Sunnydale Farm

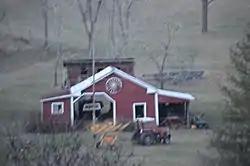
One of the outbuildings

Sunnydale Farm is a historic home and farm complex located near Pound, Wise County, Virginia. The complex includes contributing and noncontributing buildings, structures, and sites dating from the 19th century or before to the 1960s. The Sunnydale Farm House, was built about 1919, and is a 1 1/2-story, frame Craftsman bungalow with vinyl and novelty weatherboard siding. Also on the property are the contributing stone well, a ruinous stone and frame root cellar, a frame chicken house, a frame blacksmith shop with a wagon and tractor, and a family cemetery. Other contributing resources are the sites of the Millard cabin and associated root cellar, coal mine openings, and the site of a coal mine tipple and bridge ruins.